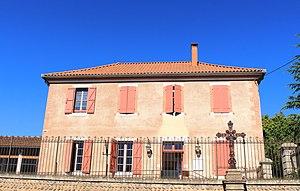
École de Luby-Betmont (Hautes-Pyrénées)
Luby-Betmont est une commune française située dans le département des Hautes-Pyrénées, en région Occitanie.